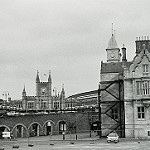
Label: buildings